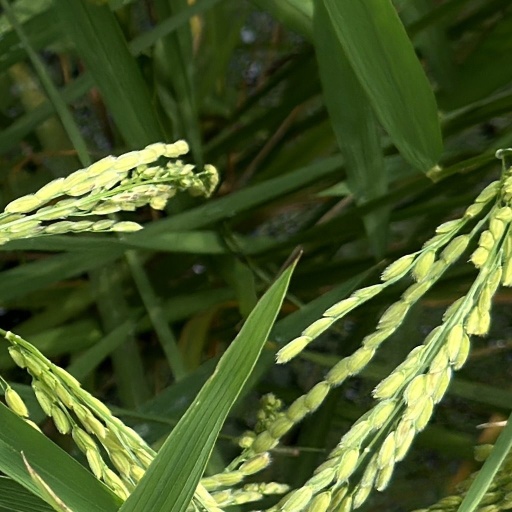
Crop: rice